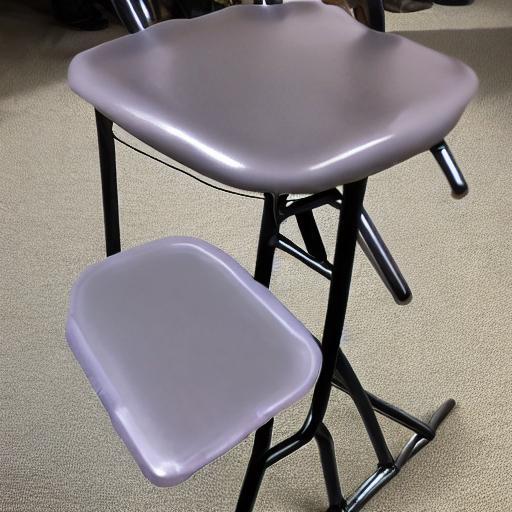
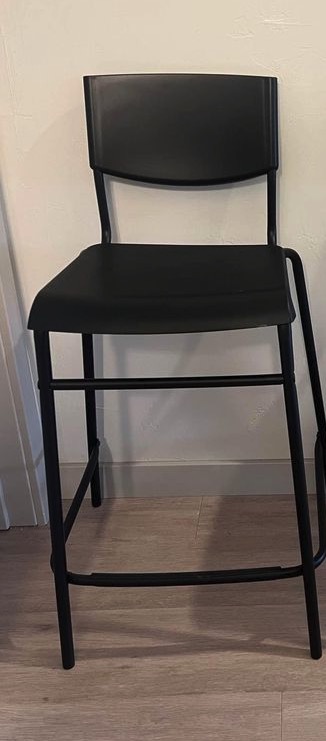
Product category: stool
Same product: no